Arne Gabius

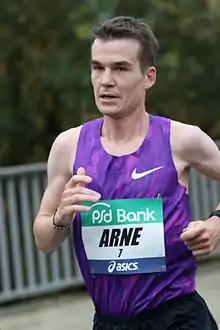
Gabius in 2015

Arne Gabius (born 22 March 1981 in Hamburg) is a German long distance runner. From 2015 until 2023, he was the men's German national record holder in the marathon with his time of 2 hours 08 minutes and 33 seconds.